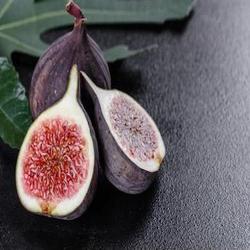
Label: Fig